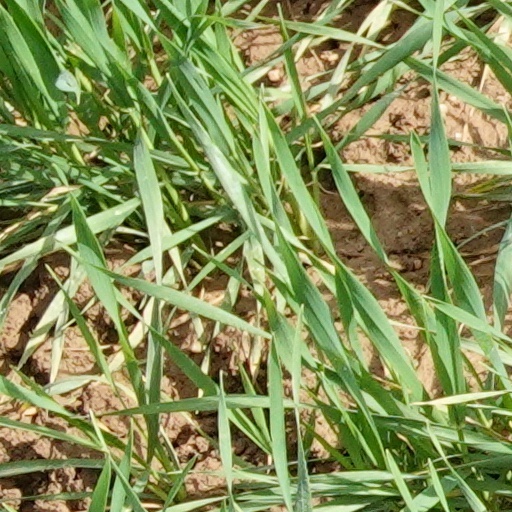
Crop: wheat